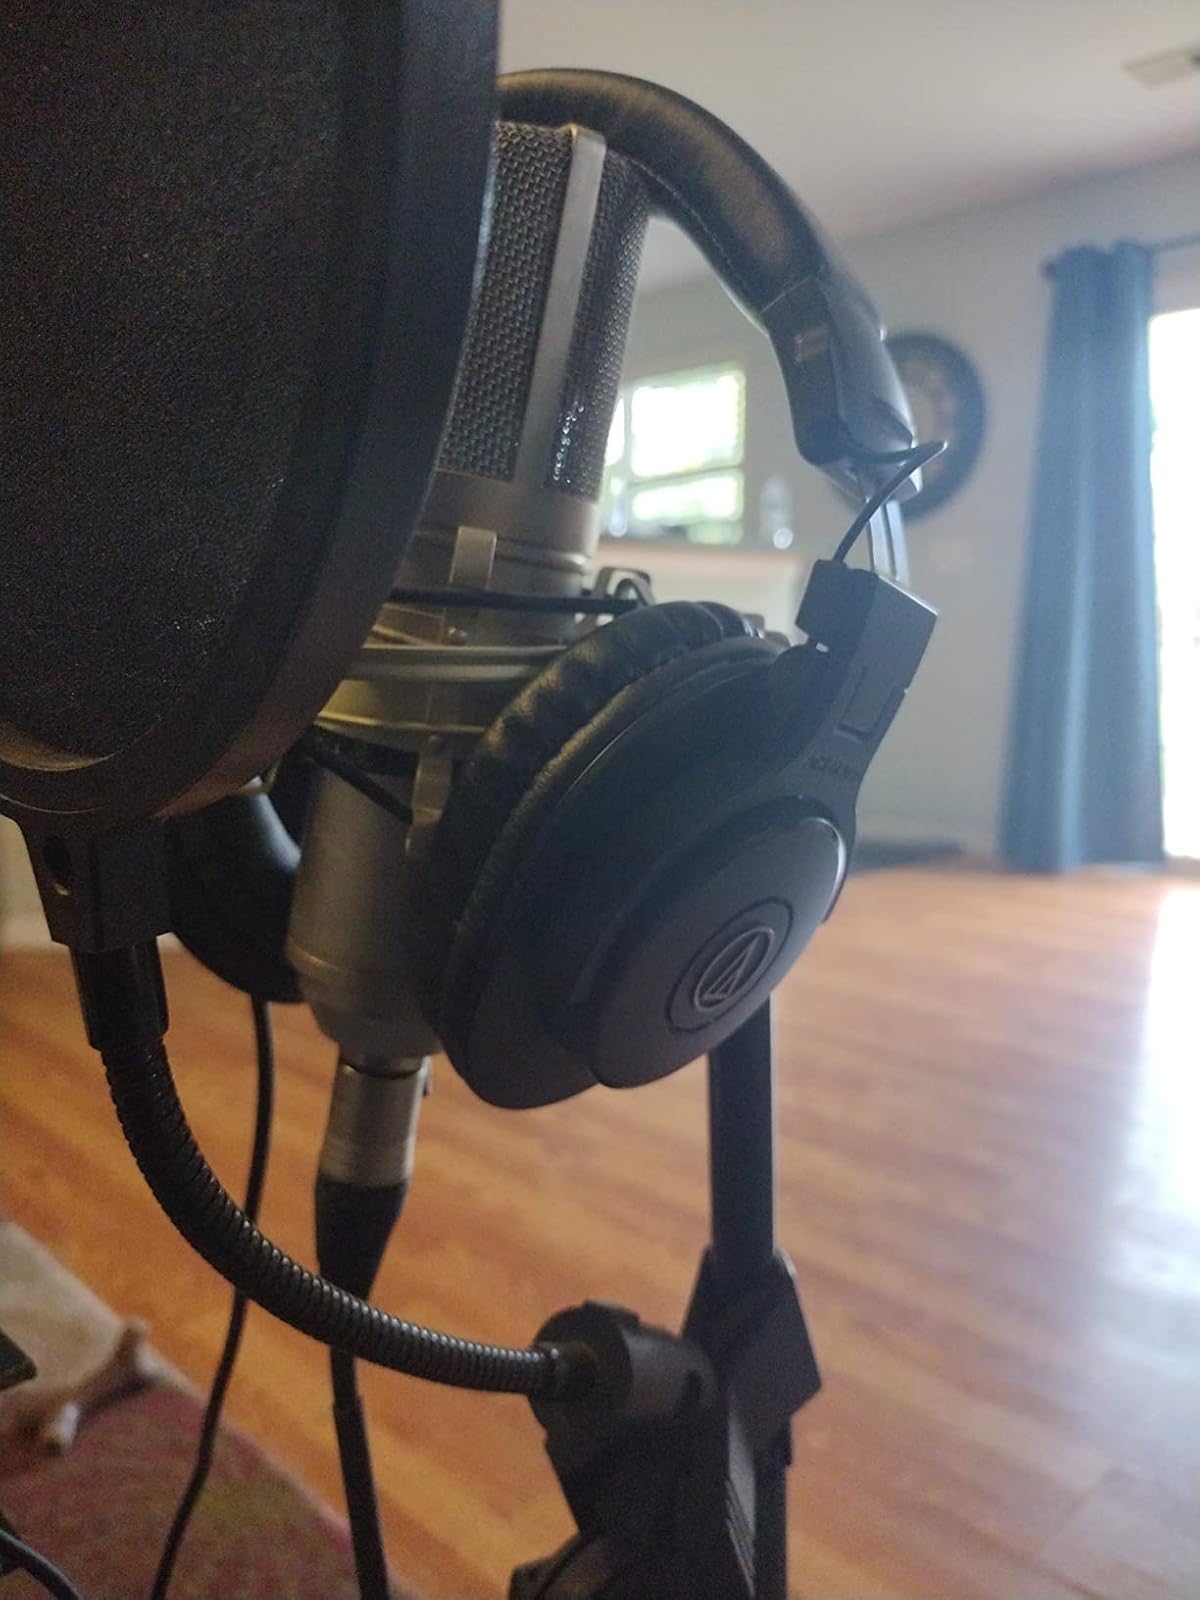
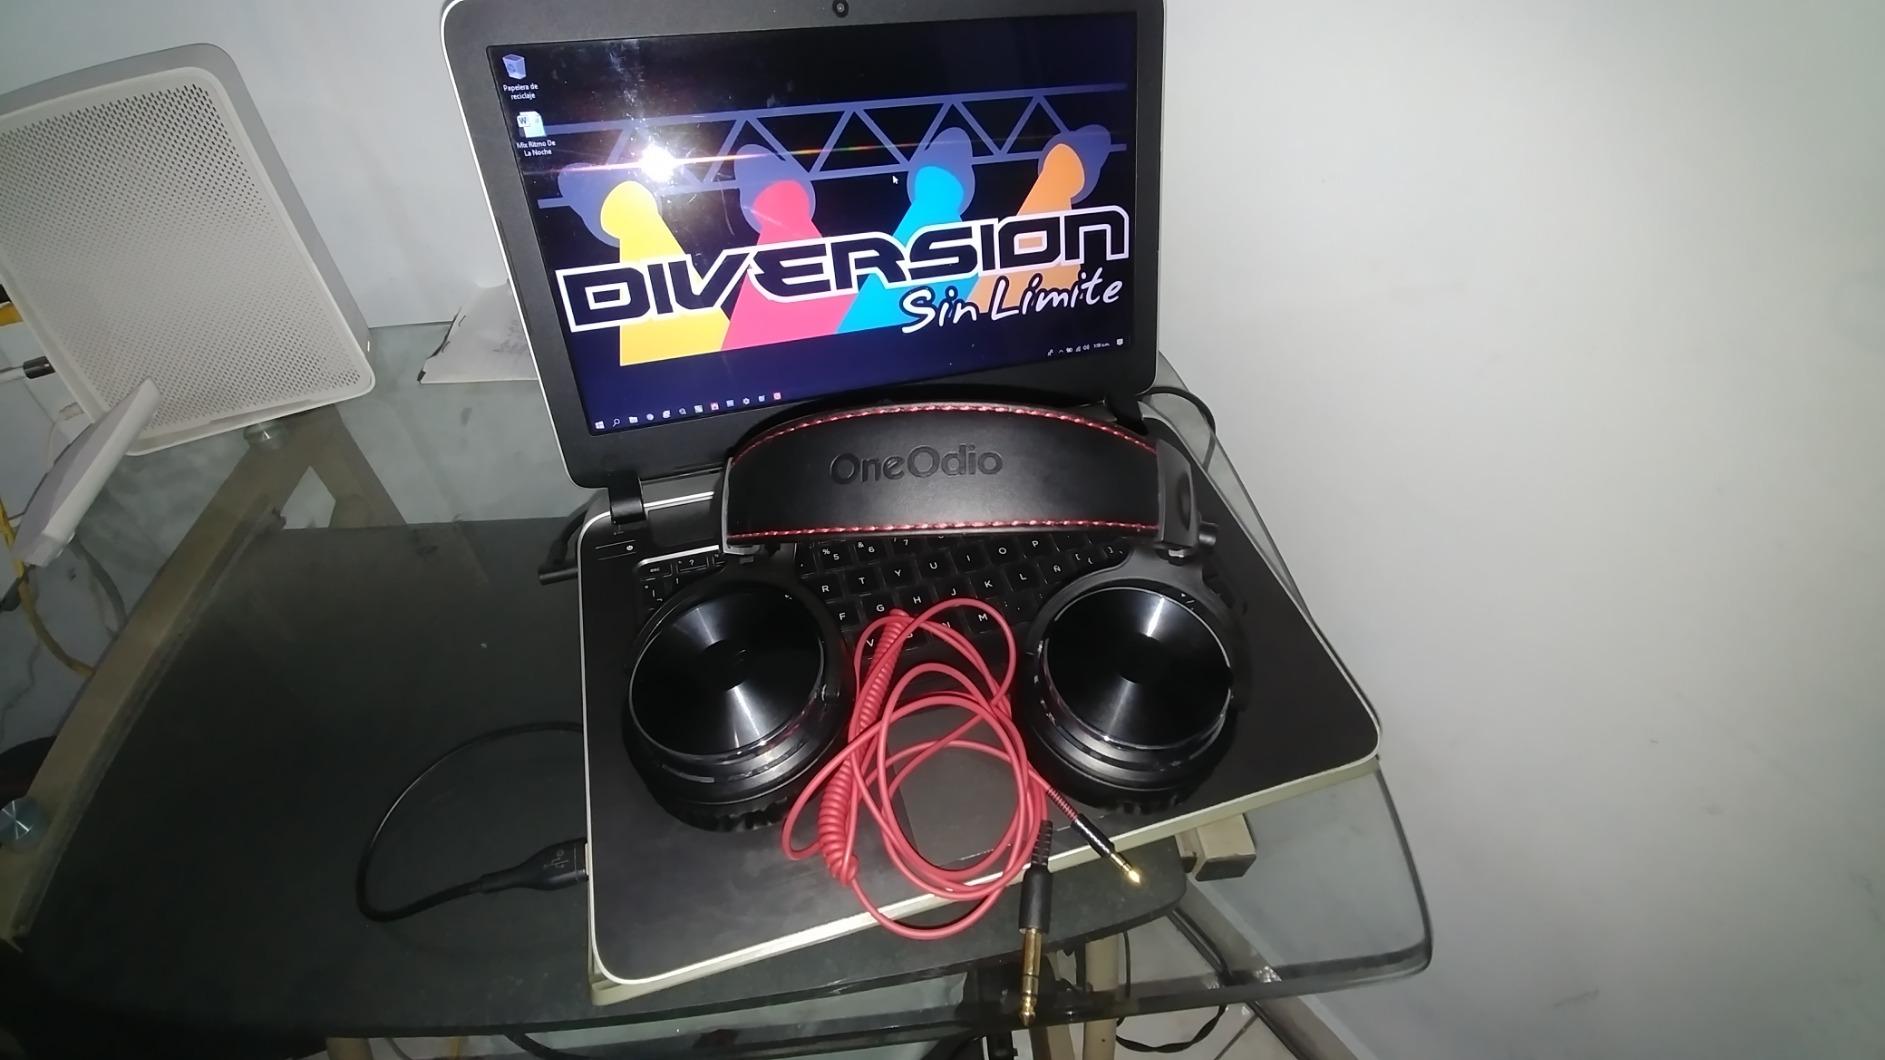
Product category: headphones
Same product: no